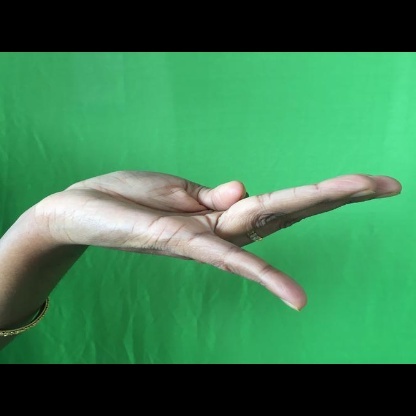
Mudra: Chaturam